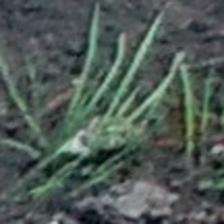
Label: clustered